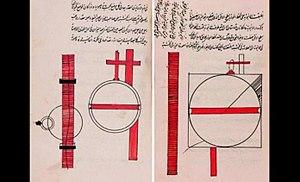
Abu Bakr Muhammad ibn al-Hasan al-Karaji ou Al-Karkhi, né à la fin du Xᵉ siècle, mort au début du XIᵉ siècle, est un mathématicien et ingénieur qui a vécu et travaillé à Bagdad.